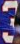
Number: 3